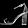
Label: Sandal